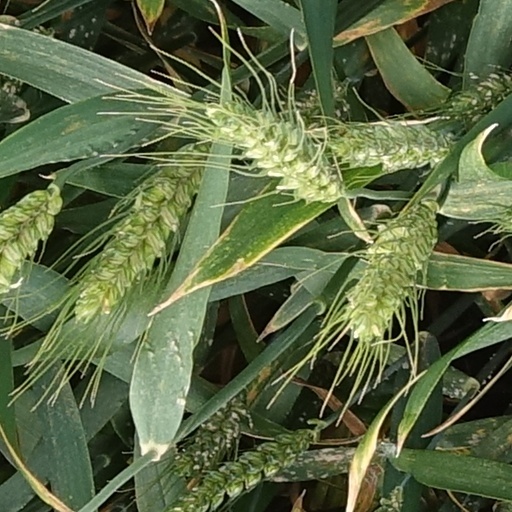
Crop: wheat